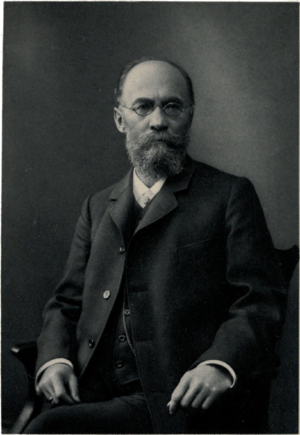
Karl Brugmann, né le 16 mars 1849 à Wiesbaden et mort le 29 juin 1919 à Leipzig, est un linguiste et spécialiste allemand des langues indo-européennes, figure de proue du mouvement néogrammairien.